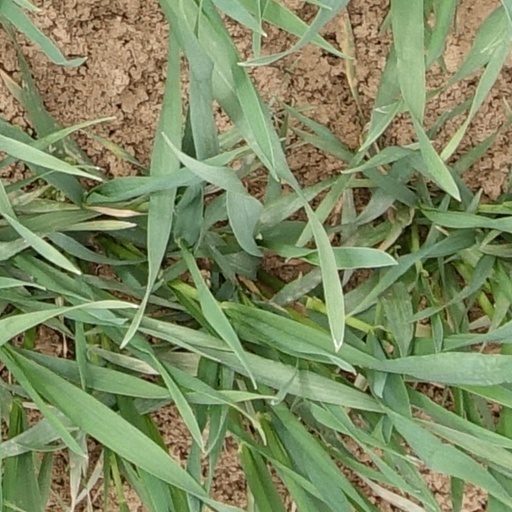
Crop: wheat